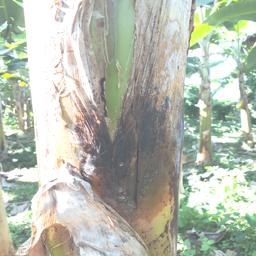
Label: PSEUDOSTEM WEEVIL